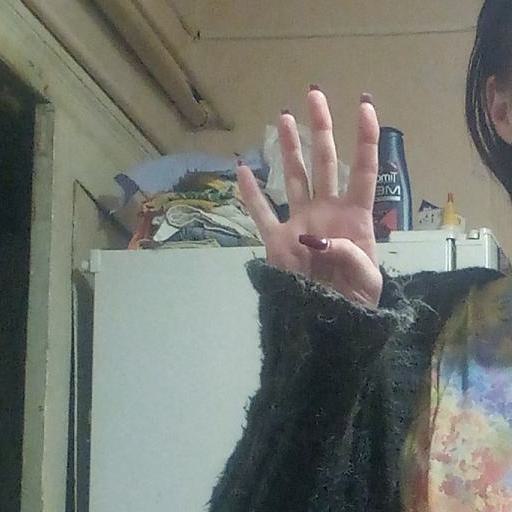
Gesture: four